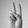
ASL letter: V